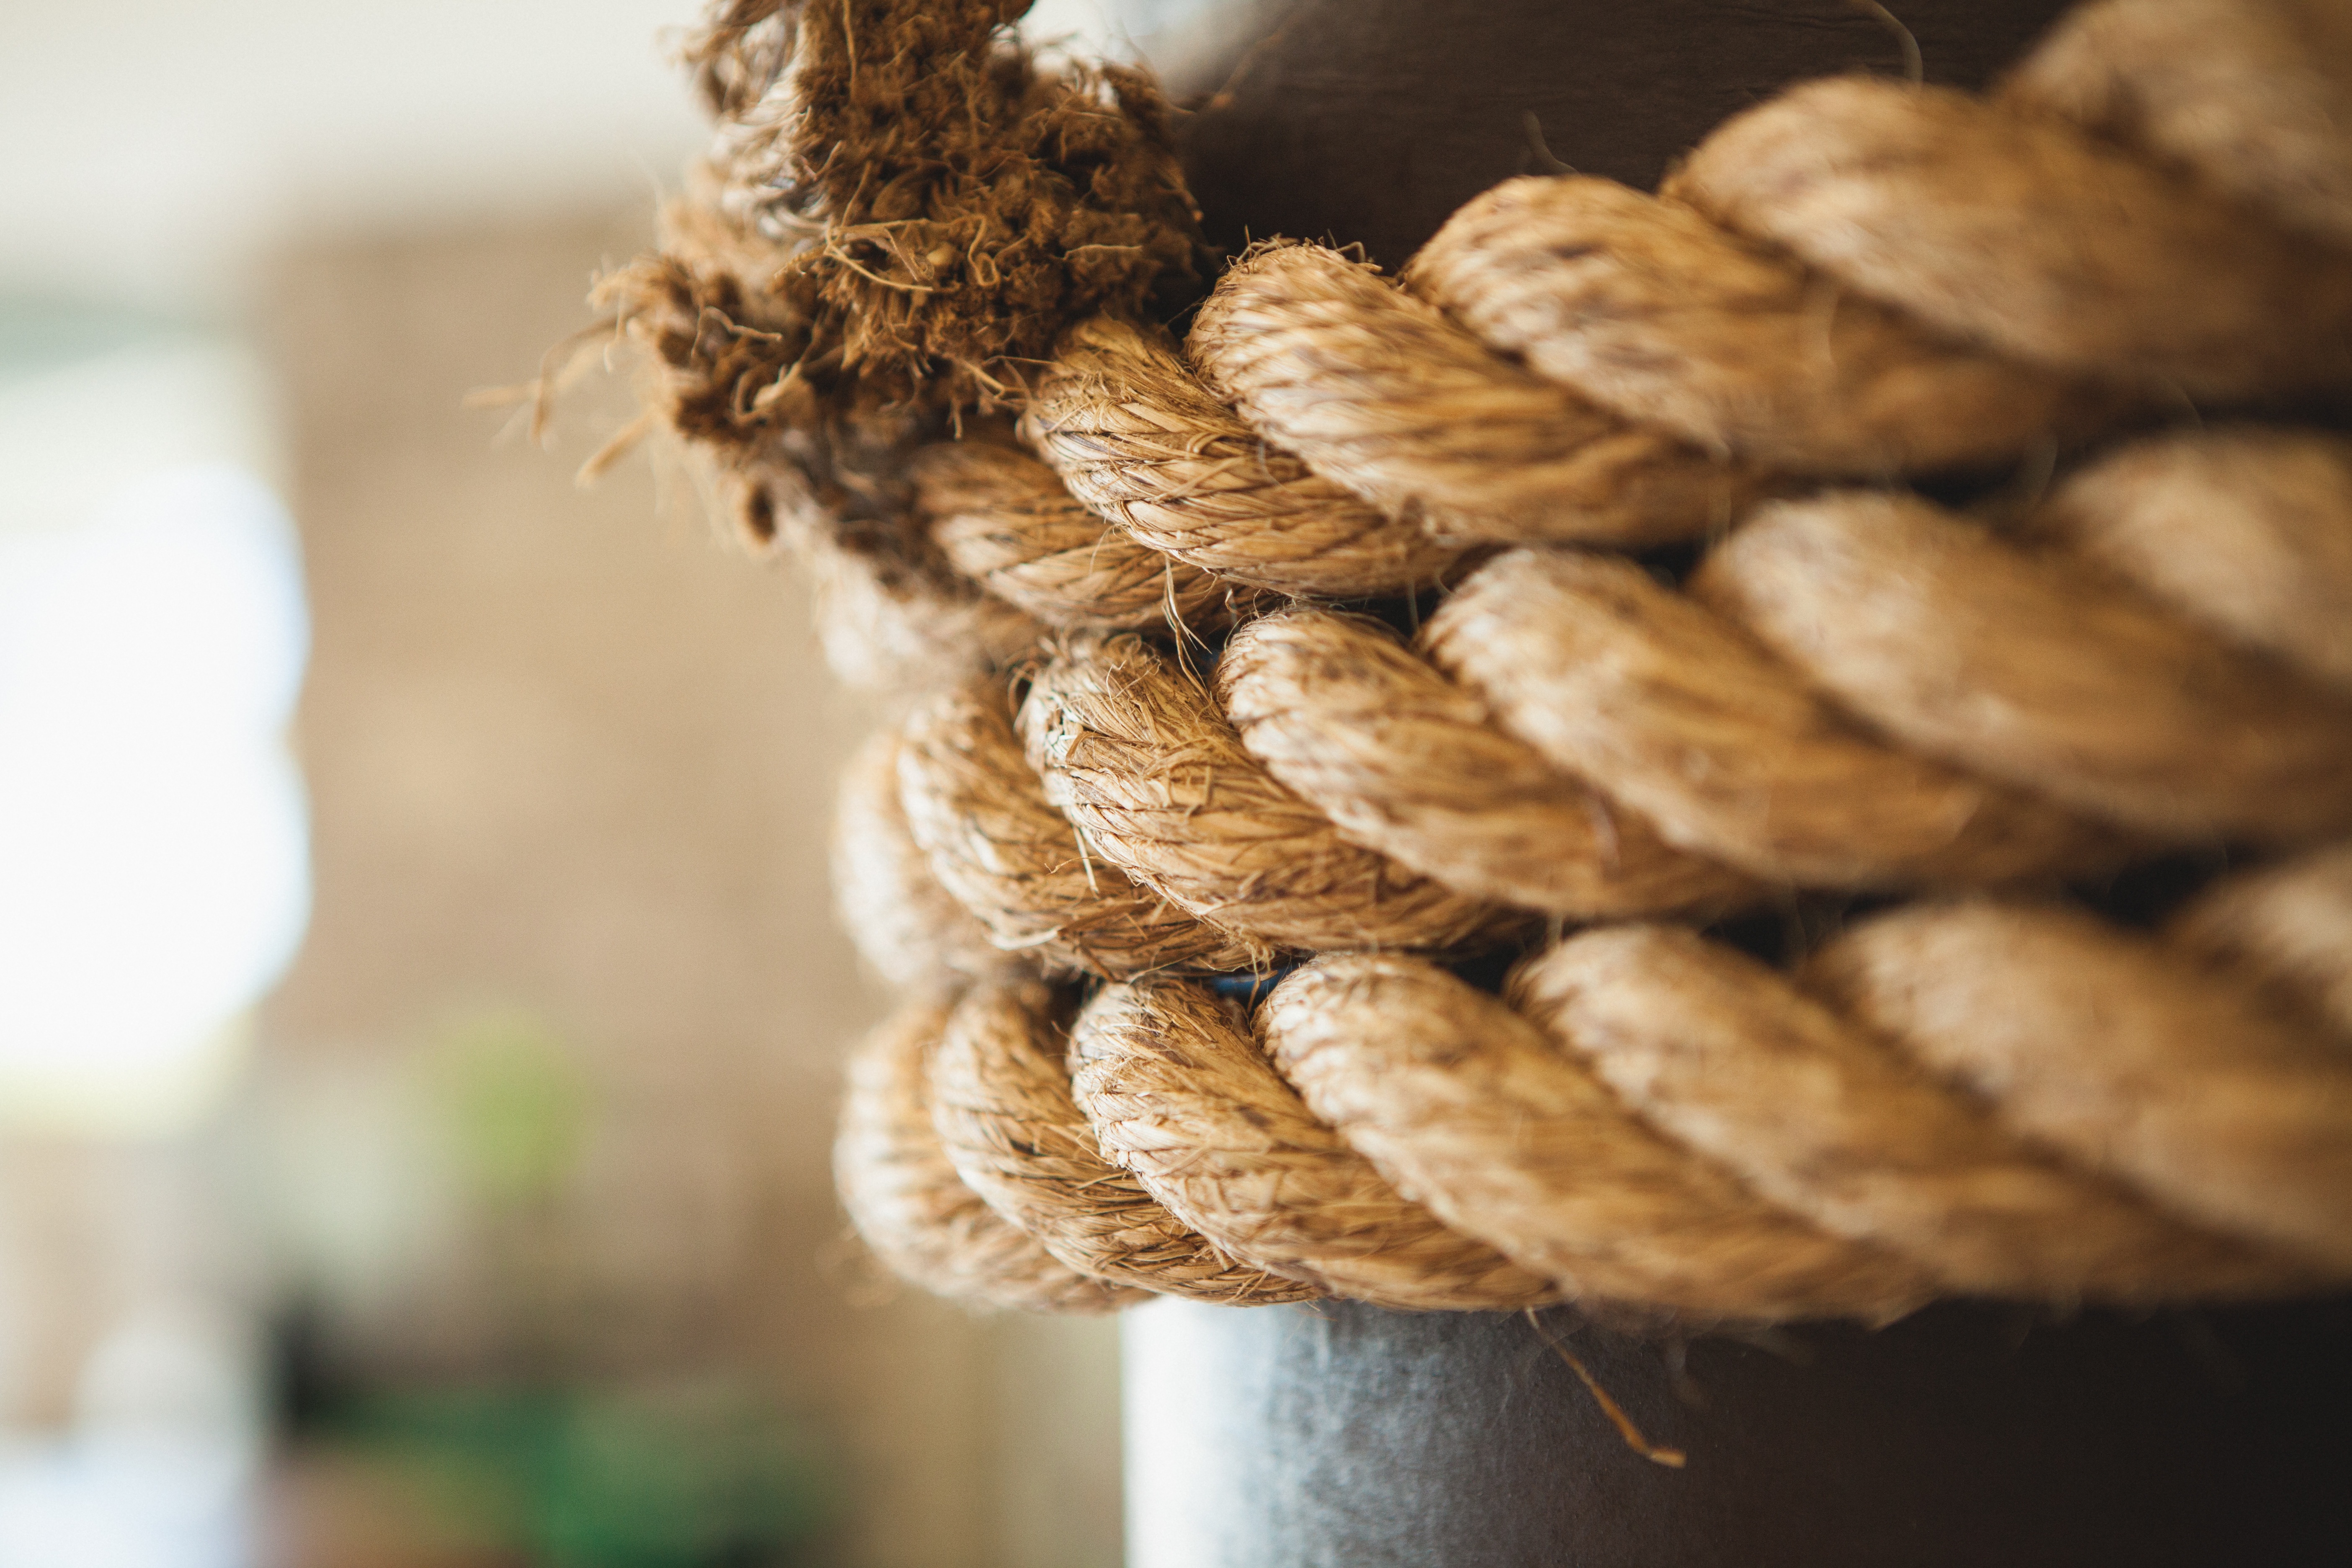
branch, rope, food, produce, macro, close, cord, twine, close up, textile, cordage, grass family